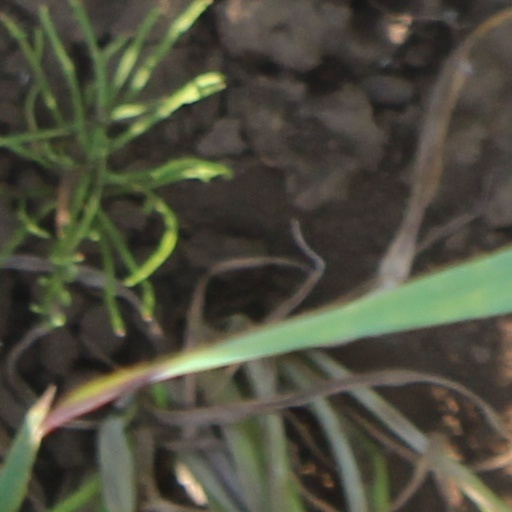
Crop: wheat